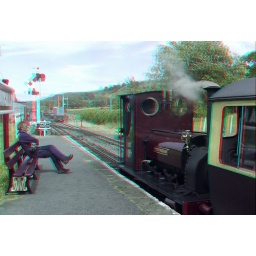
Lake Bala Steam Railway in anaglyph 3D stereo red blue glasses to view